Tiger Inn

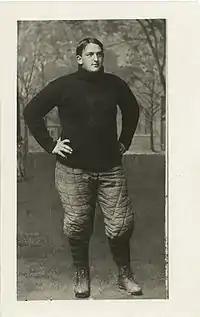
"Big Bill" Edwards

Tiger Inn members have been both Princeton football players, and professional football players. The College Football Hall of Fame lists many TI members in its ranks.